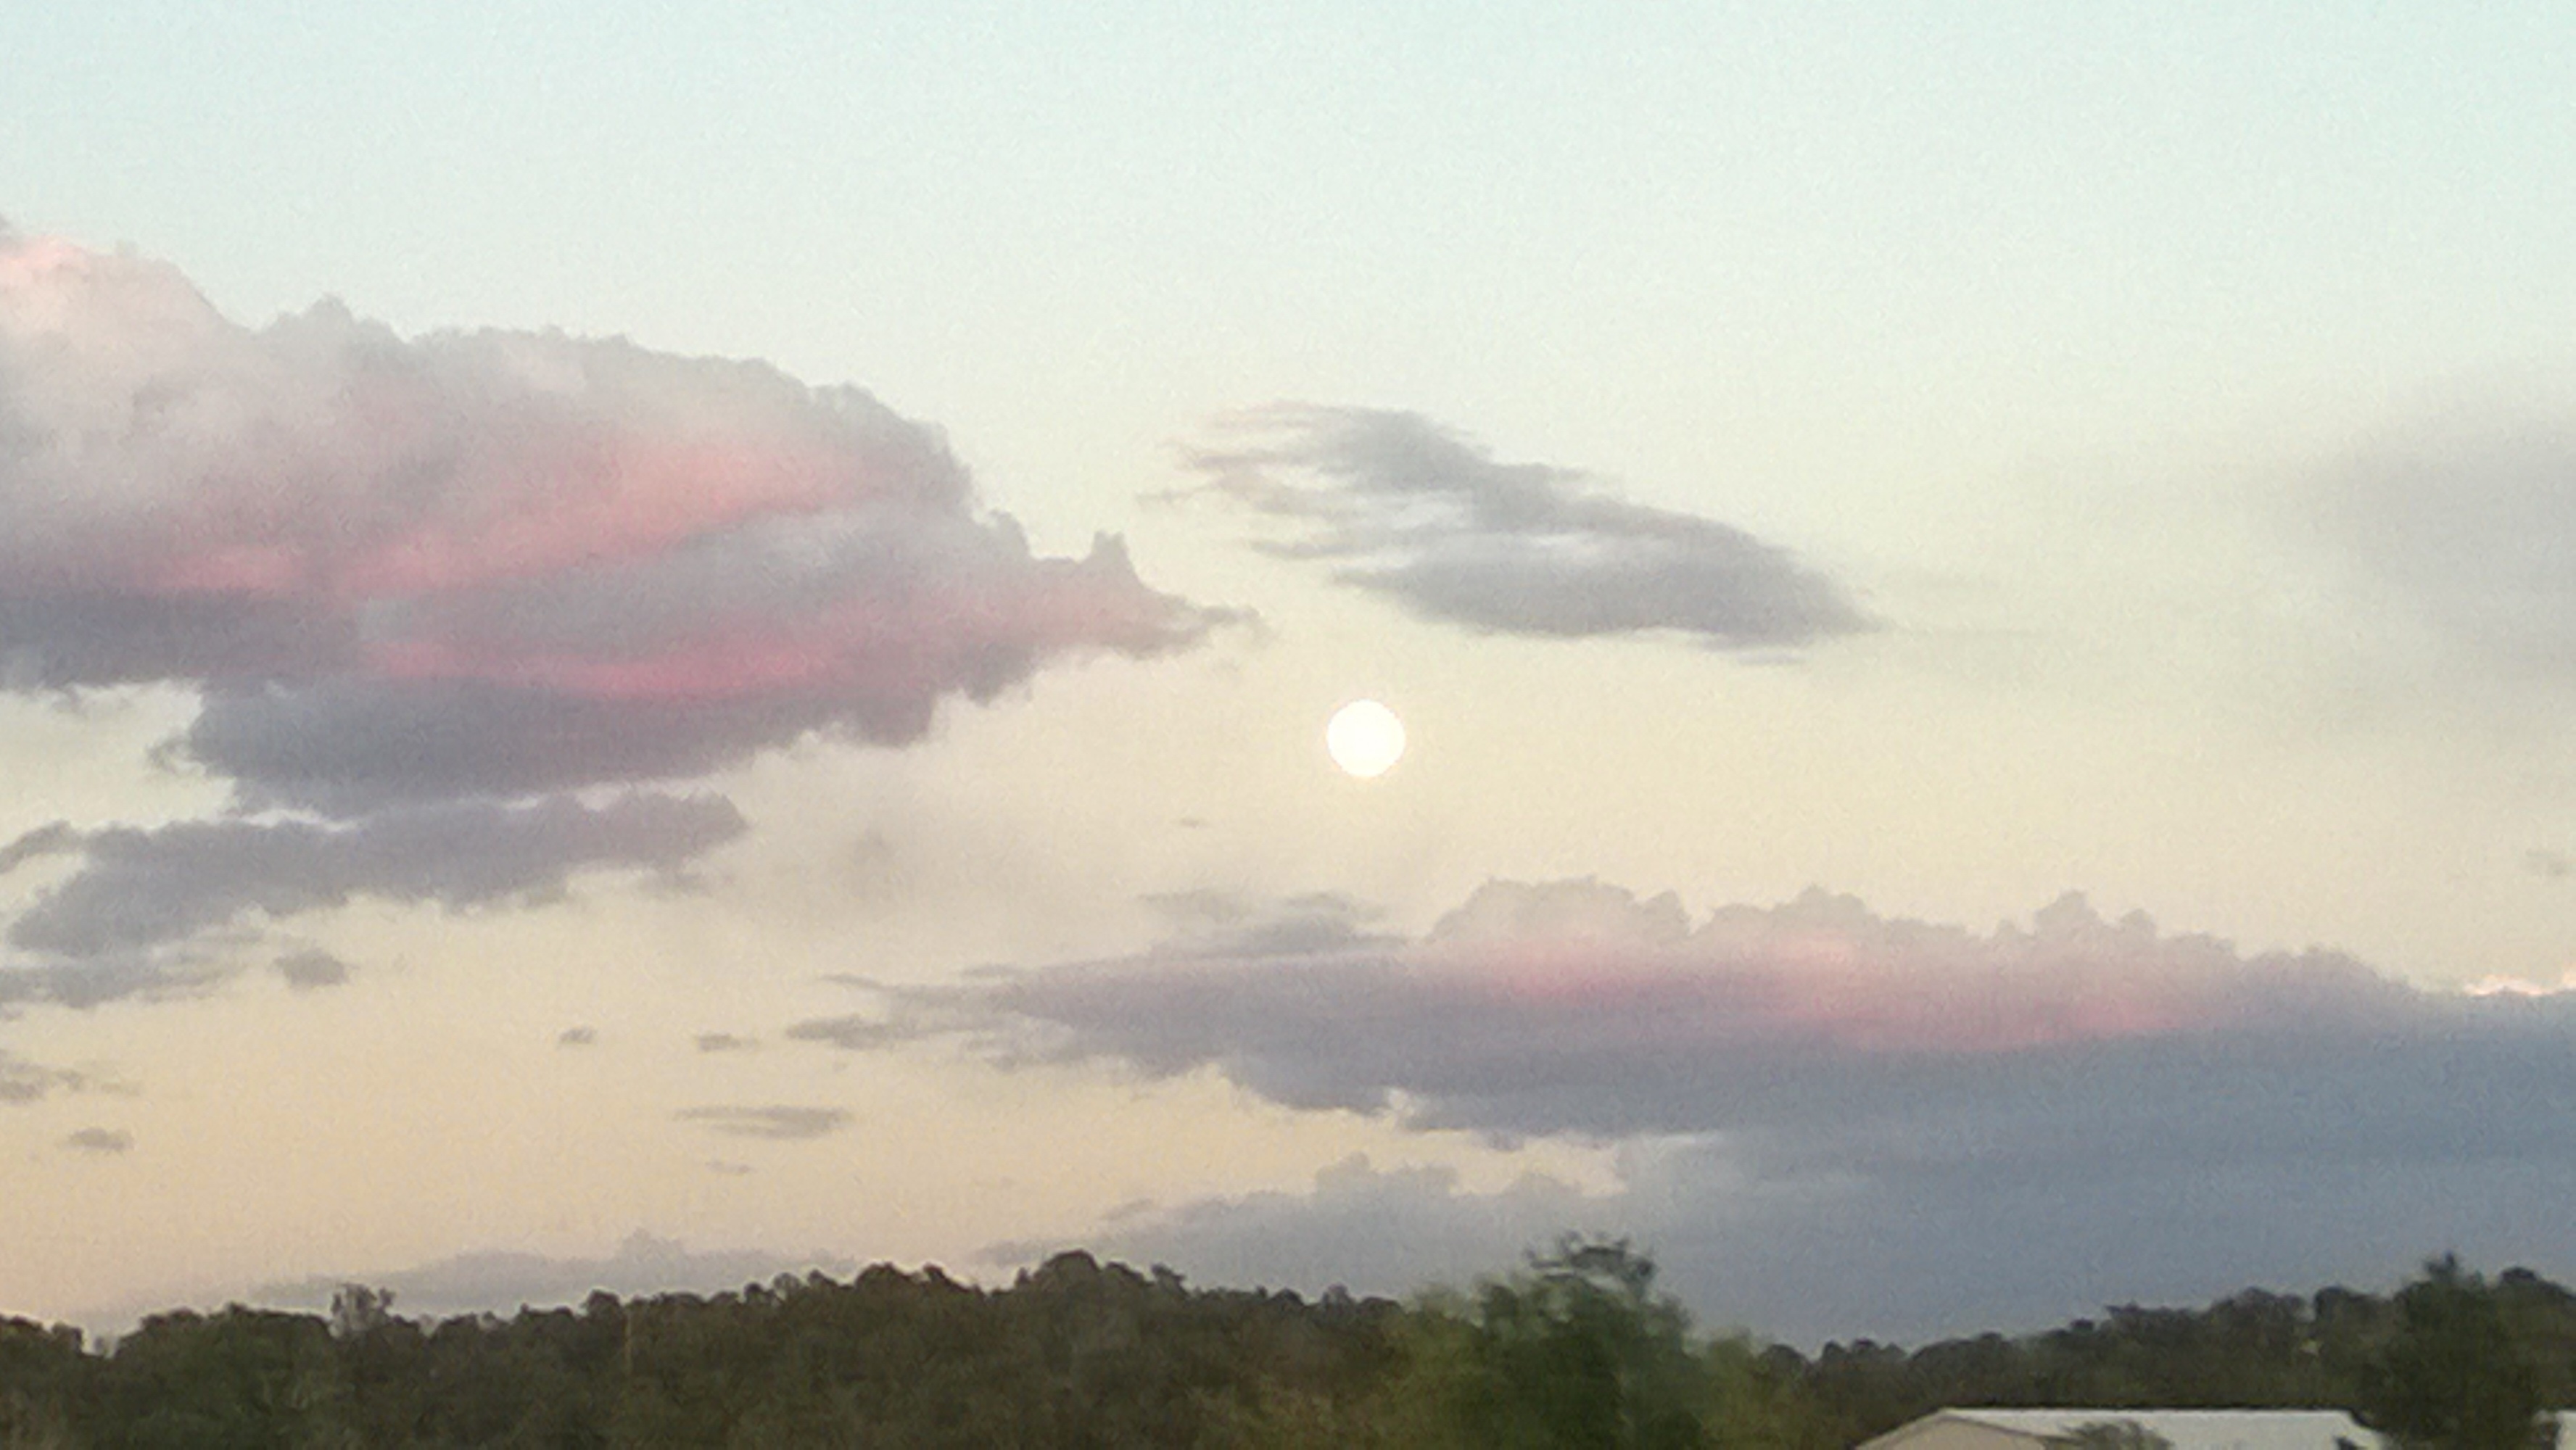
horizon, mountain, cloud, sky, fog, sunrise, mist, prairie, morning, hill, dawn, dusk, weather, haze, cumulus, plain, meteorological phenomenon, atmospheric phenomenon, atmosphere of earth